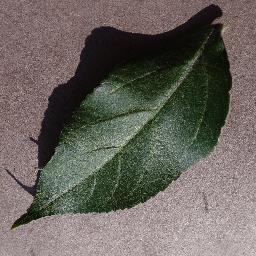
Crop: apple
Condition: healthy